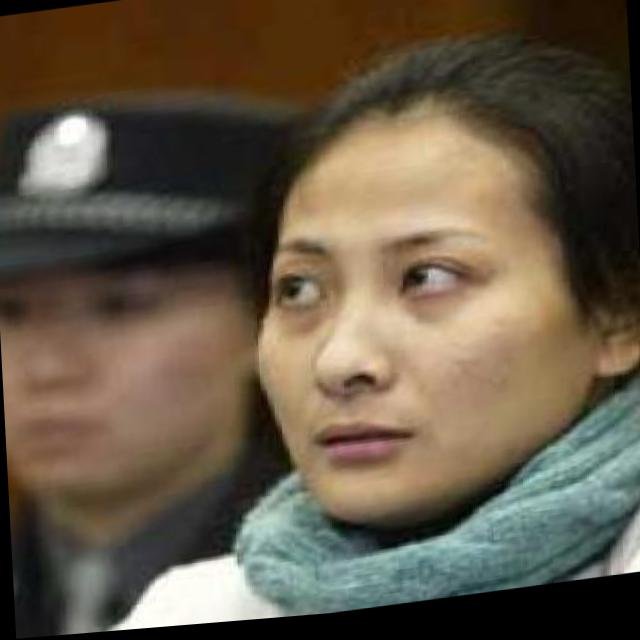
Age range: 21-44